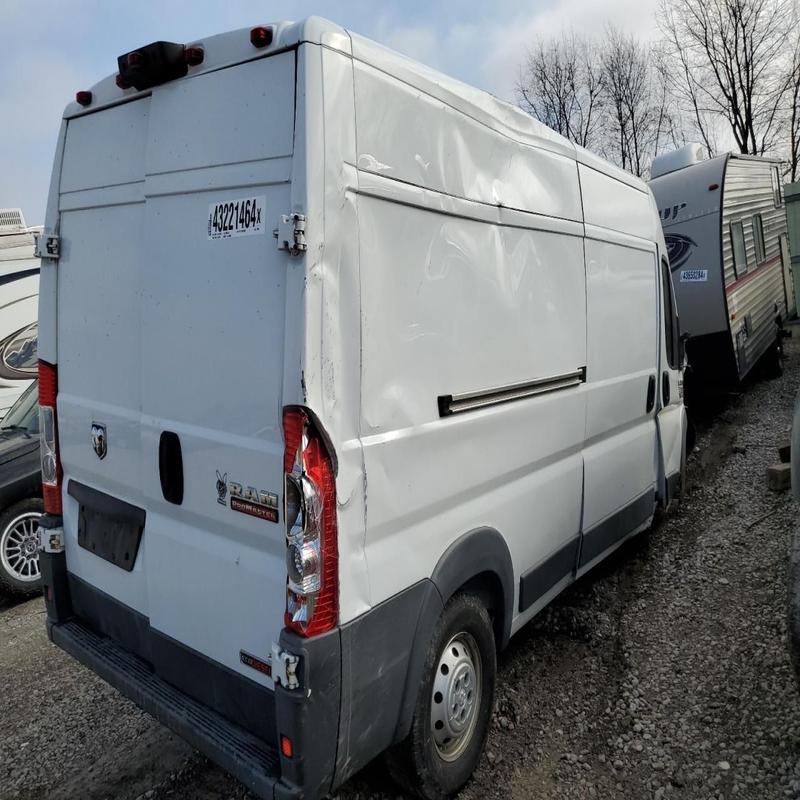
Aucun dommage détecté.
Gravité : aucun